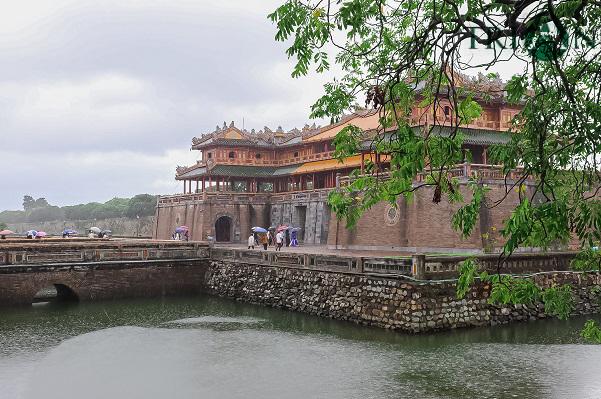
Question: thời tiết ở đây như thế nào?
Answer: trời đang mưa